Friedrich Nietzsche

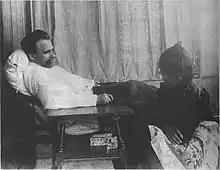
Nietzsche in the care of his sister, 1899

On 3 January 1889, Nietzsche suffered a mental breakdown. Two policemen approached him after he caused a public disturbance in the streets of Turin. What happened remains unknown, but an often-repeated tale from shortly after his death states that Nietzsche witnessed the flogging of a horse at the other end of the Piazza Carlo Alberto, ran to the horse, threw his arms around its neck to protect it and then collapsed to the ground. In the following few days Nietzsche sent short writings—known as the "Wahnzettel" or "Wahnbriefe" (literally "Delusion notes" or "letters")—to a number of friends including Cosima Wagner and Jacob Burckhardt. Most of them were signed "Dionysus", though some were also signed "der Gekreuzigte" meaning "the crucified one". To his former colleague Burckhardt, Nietzsche wrote:I have had Caiaphas put in fetters. Also, last year I was crucified by the German doctors in a very drawn-out manner. Wilhelm, Bismarck, and all anti-Semites abolished.Additionally, he commanded the German emperor to go to Rome to be shot and summoned the European powers to take military action against Germany, writing also that the pope should be put in jail and that he, Nietzsche, created the world and was in the process of having all antisemites shot dead.